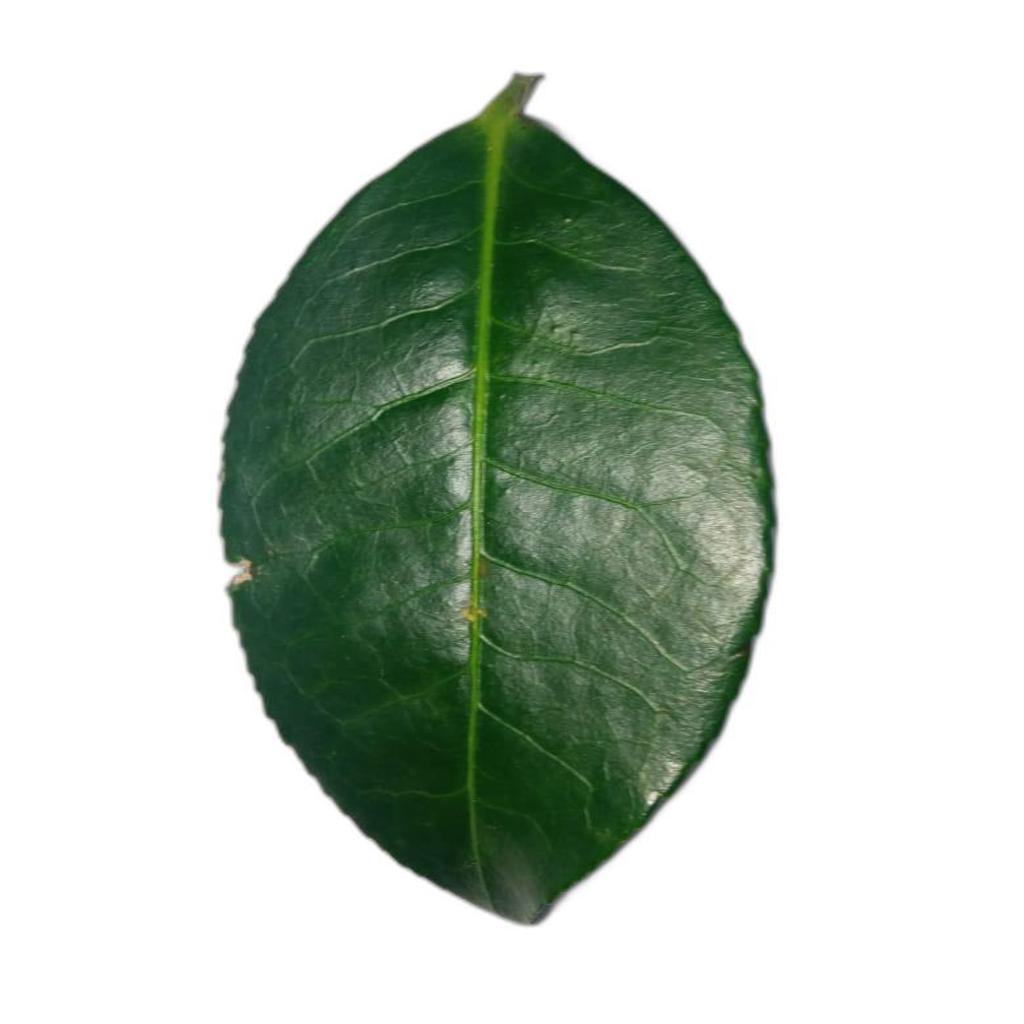
Label: Healthy